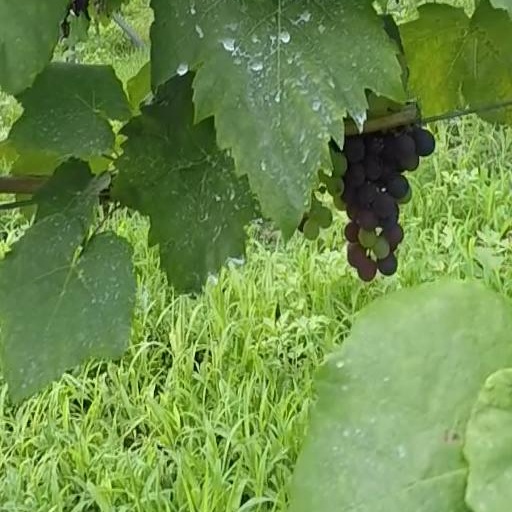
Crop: grape